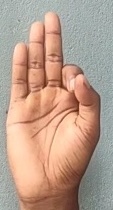
ASL sign: F